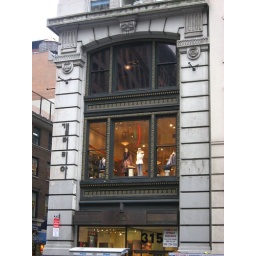
I like this colorful 2nd floor display in city of grey... ;-)